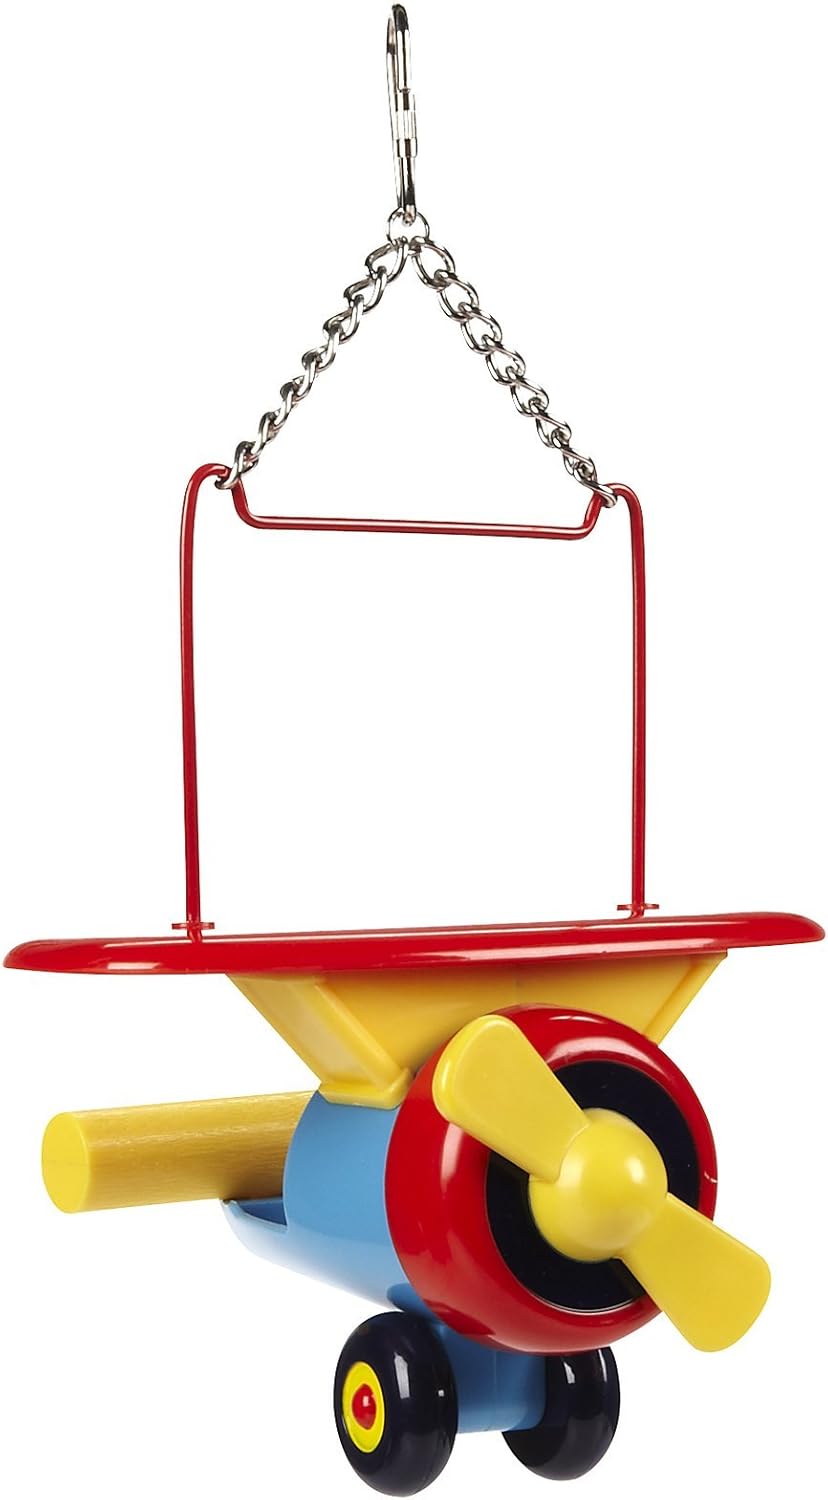
JungleTalk Plane Swing - Small Bird/Medium Bird
Category: Pet Supplies
Jungle Talk Plane Swing Bird swings have never been this much fun. The Jungle Talk Plane Swing features a whimsical, ride-on plane with a swing perch designed for small and medium birds. It also has a stainless steel, tamper-resistant lock.
Features: Made by Jungle Talk Pet Products